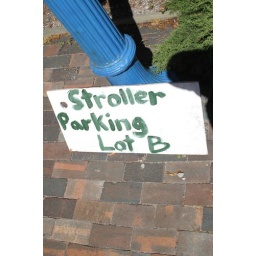
A sign near the train station at the Traverse City Zoo.... I couldn't find Stroller Parking lot A